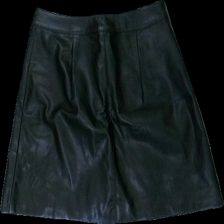
View: back
Type: Skirt
Category: Ladies
Brand: H&M
Brand text on label: divided
Colors: Black
Material: ?
Cut: Regular
Size: 36
Season: All
Trend: Leather
Damage location: top left
Damage 2 location: top left
Price range: 50-100
Recommended usage: Reuse
Description: svart skinn kjol med knappar fram